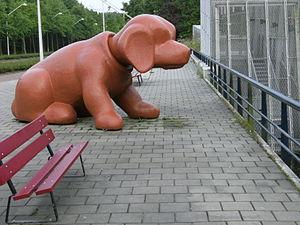
Le Rembrandtpark est un jardin public de la ville d'Amsterdam, situé dans l'arrondissement de Amsterdam-Nieuw-West. Ouvert dans les années 1950, il est construit dans le cadre du « Plan général d'agrandissement de la ville », adopté en 1935 et lancé en 1939. Il est baptisé en l'honneur du peintre néerlandais Rembrandt en 1958.